Jacob Kamm House

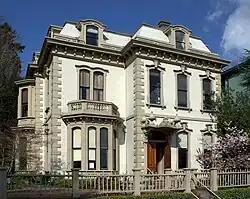
The Kamm House in 2010.

The Jacob Kamm House, also called the Jacob Kamm Mansion, is a French Second Empire style mansion in Portland, Oregon, built in 1871. It was moved from its original location on SW 14th and Main to its current location in Goose Hollow in 1950 to make room for Lincoln High School's campus. It was purchased by preservationist Eric Ladd for $1,000 at auction and moved to its present location, along with two other houses Ladd was interested in preserving, at SW 20th and Jefferson, which was called "the colony."